List of Hail Mary passes

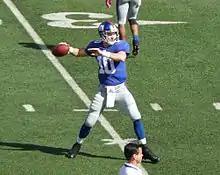
In the National Football League, Eli Manning completed a Hail Mary pass in January 2012.

This is a list of notable Hail Mary passes from collegiate and professional football in the United States.